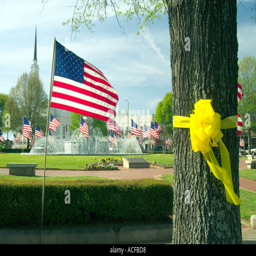
a small park with flags and a yellow banner around a tree in support of troops